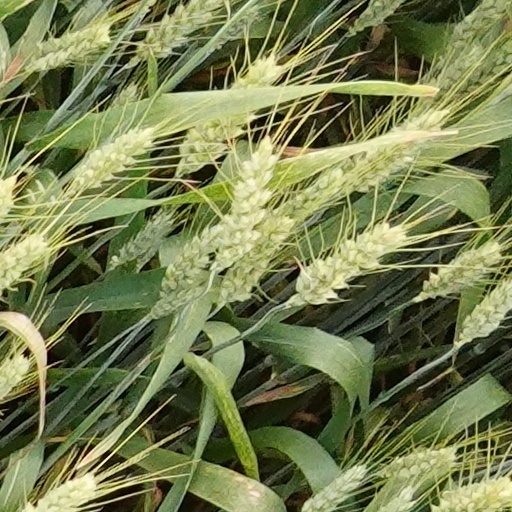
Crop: wheat